Nursing a Viper

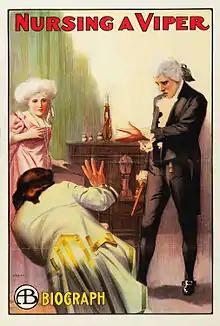
Poster

Nursing a Viper is a 1909 American silent short film by pioneer director D. W. Griffith. A paper print of the film survives in the Library of Congress.